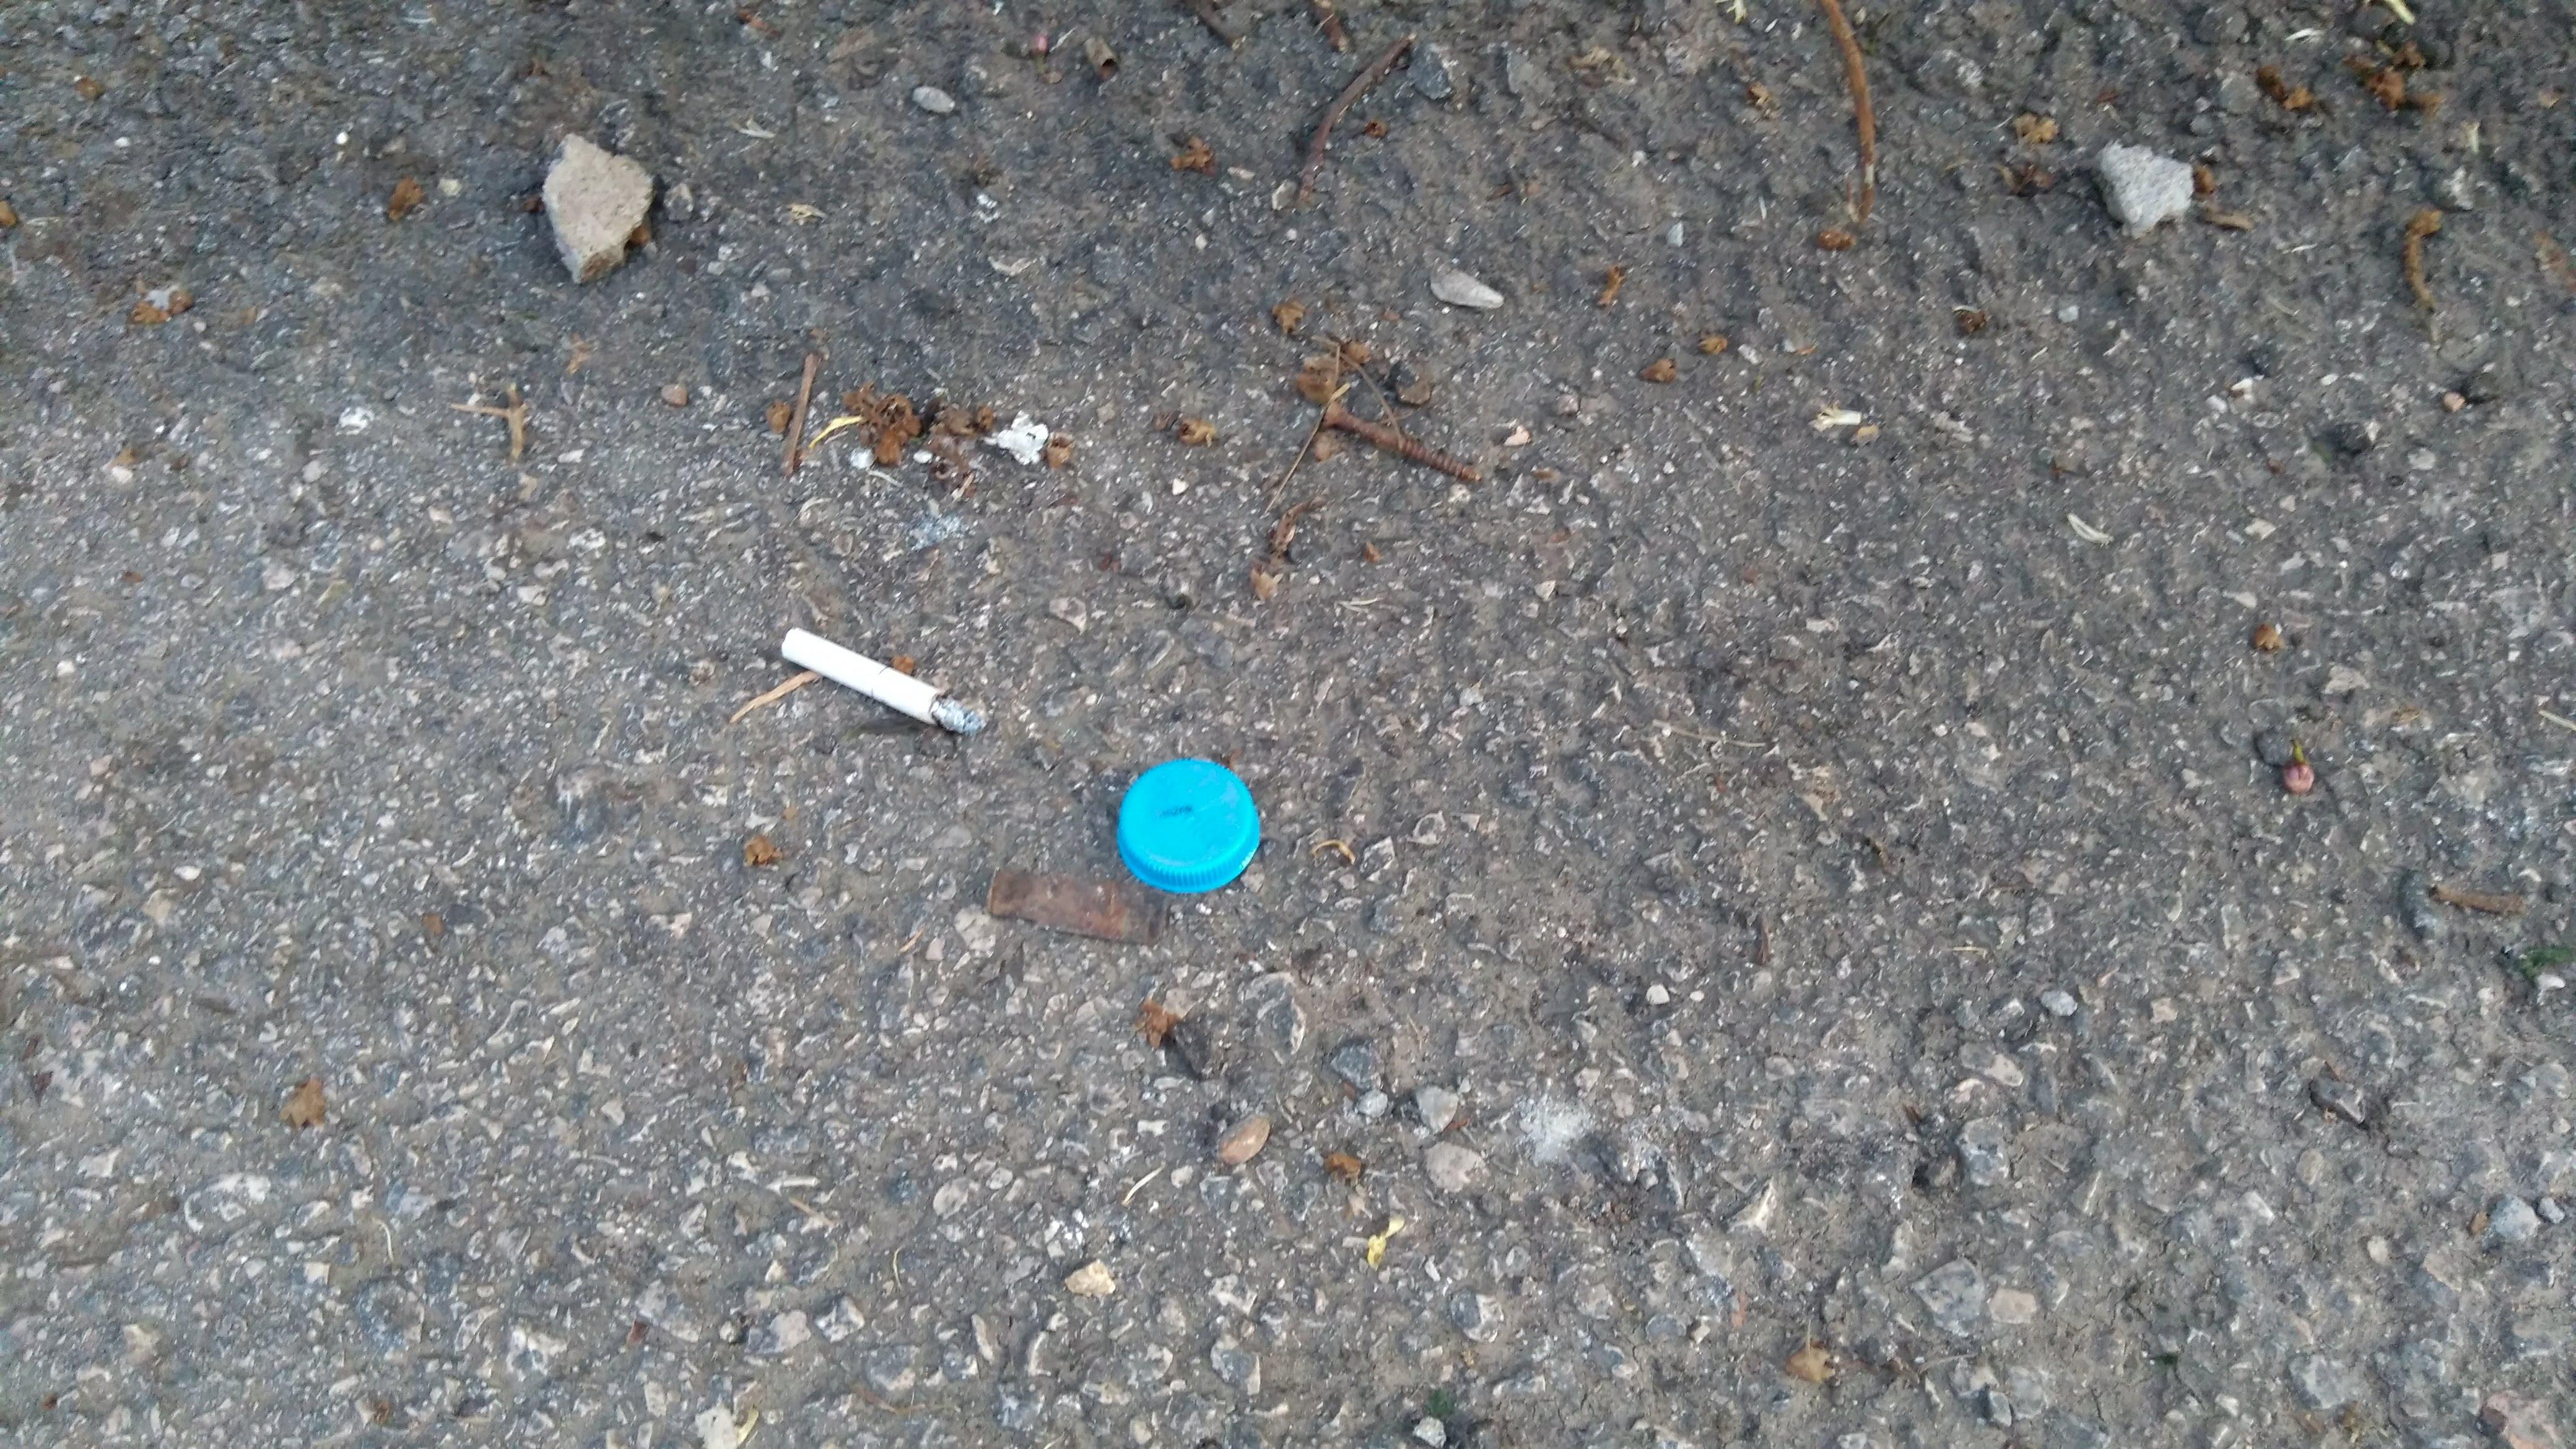
Object: Cigarette (Cigarette)

Object: Plastic bottle cap (Bottle cap)

Object: Scrap metal (Scrap metal)